List of works by Jean Boucher

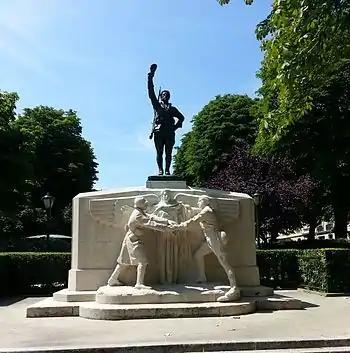
Boucher's "Monument aux volontaires américains"

This 1926 bronze sculpture by Boucher is located in Paris' Place Vauban. The figure of Galliéni stands on a Euville stone pedestal and is supported by four caryatids which are allegories for the major phases of Galliéni's life- The Sudan where he started his career, Tonkin where he fought Chinese rebels, Madagascar where he served as Governor and Paris which he helped defend in 1914.